Describe the emotion expressed in this image:  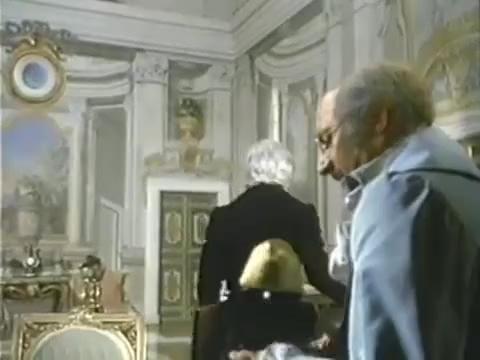
This person displays Pain, valence and arousal with low intensity.